Jan Peerce

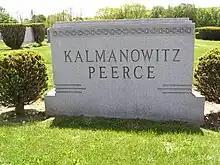
The headstone of Jan Peerce

During the 1950s Peerce performed regularly as a featured soloist before audiences of over 14,000 guests under the conductor Alfredo Antonini at the Lewisohn Stadium in New York City. These "Italian Night" open-air concerts featured the New York Philharmonic and the Lewisohn Stadium Orchestra along with such operatic luminaries as Richard Tucker, Robert Merrill, and Eileen Farrell.